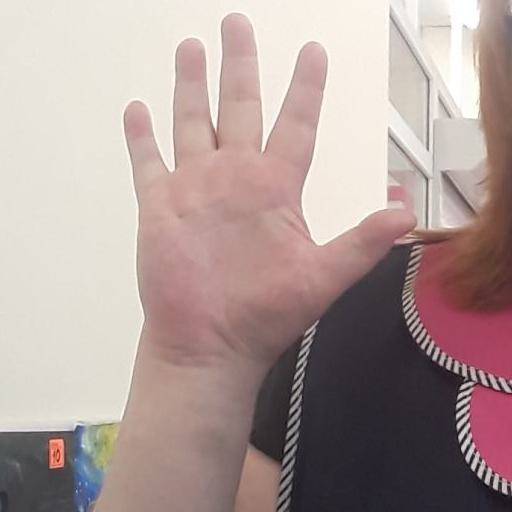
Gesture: palm